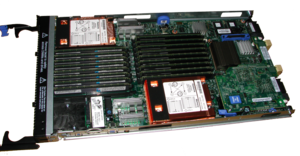
serveur blade
Un serveur informatique est un dispositif informatique qui offre des services à un ou plusieurs clients. Les services les plus courants sont :